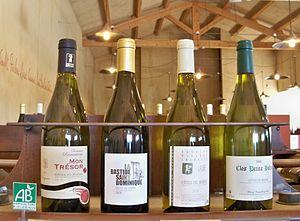
Côtes du Rhone AOC labellisé Bio
Le vin est une boisson alcoolisée obtenue par la fermentation du raisin, fruit de la vigne viticole.
Un vin issu de la viticulture biologique décrit un vin produit à partir de raisins issus de l'agriculture biologique, garanti jusqu'en 2012 par des organismes privés gestionnaires de marques.